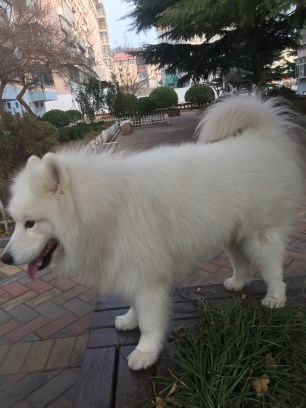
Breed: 2192-n000088-Samoyed